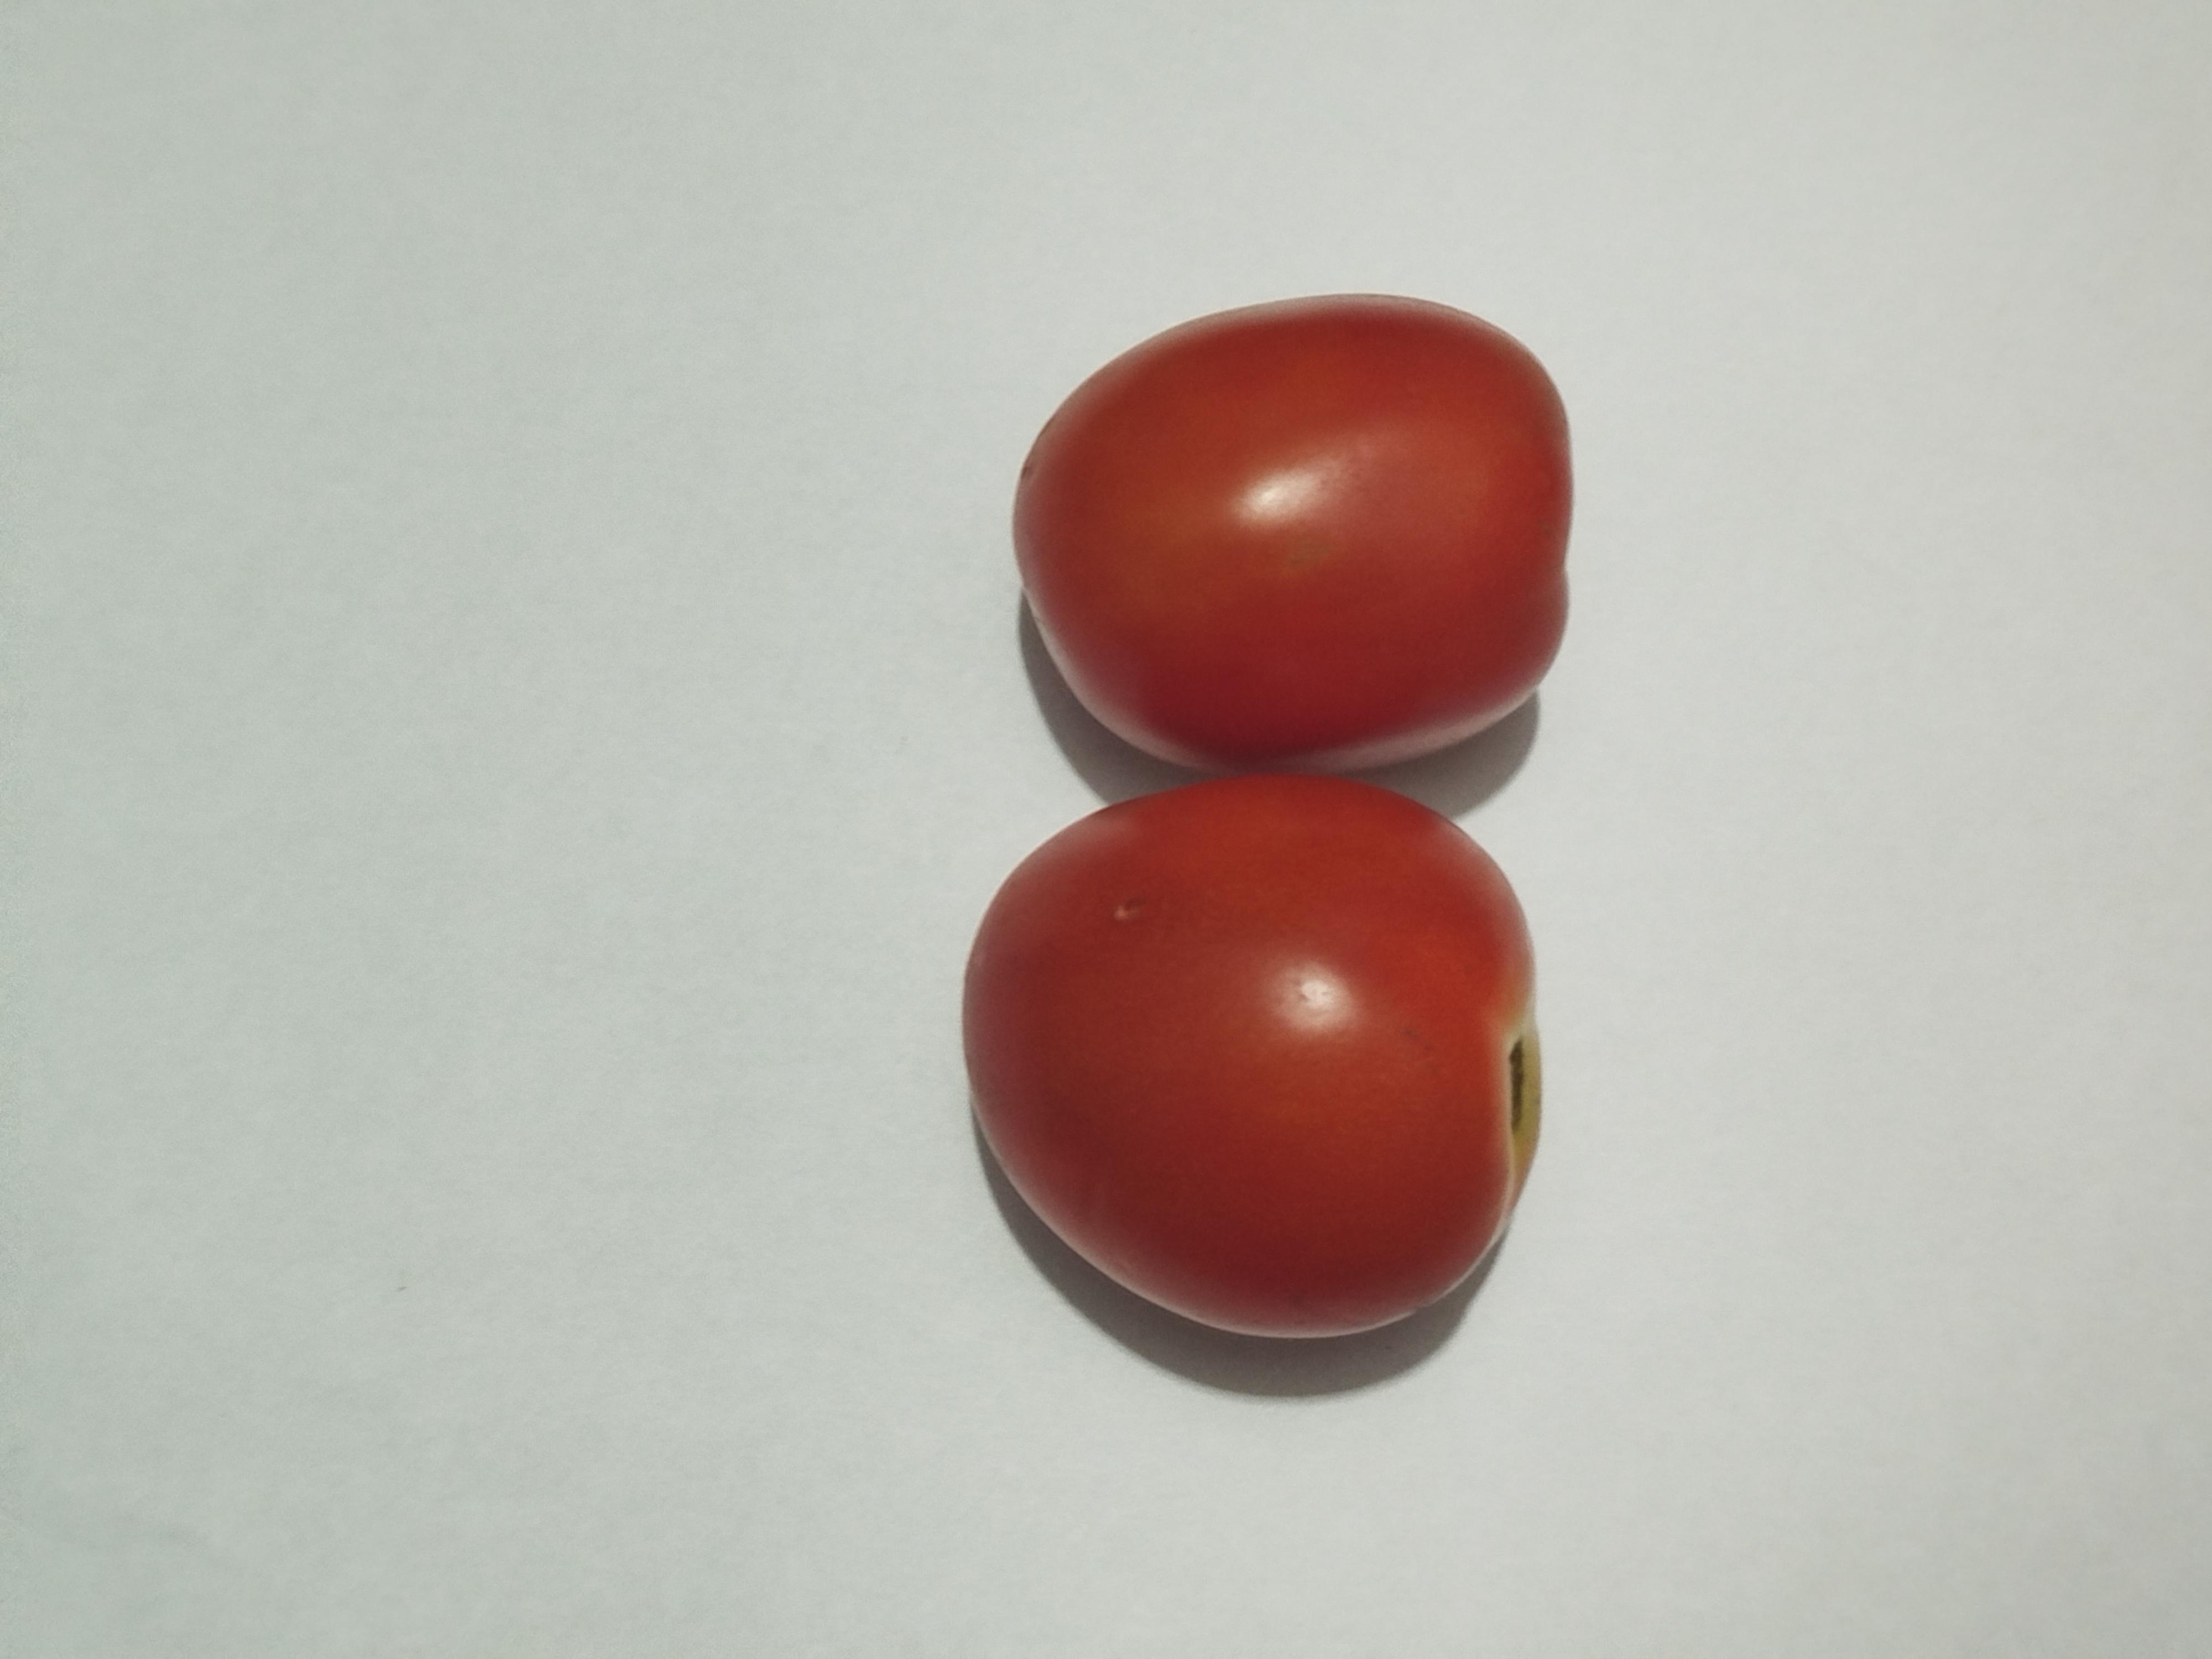
Label: Tomato